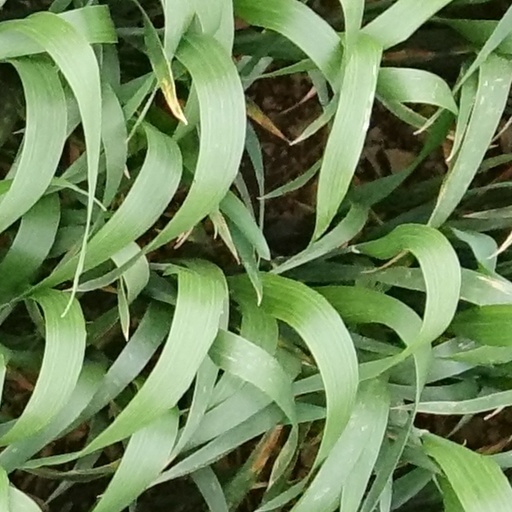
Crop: wheat